Michał Heller

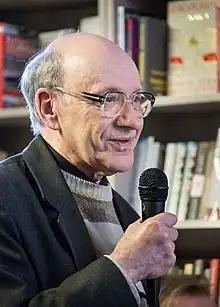
Heller in 2016

Michał Kazimierz Heller (born 12 March 1936) is a Polish philosopher, theoretical physicist, cosmologist, theologian, and Catholic priest. He is a professor of philosophy at the Pontifical University of John Paul II in Kraków, Poland, and an adjunct member of the Vatican Observatory staff.